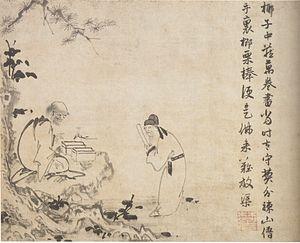
Li Bo, né en 773 et décédé en 831, est un poète chinois originaire de Luoyang.
Le terme « trésor national » est utilisé au Japon depuis 1897 pour désigner les biens les plus précieux du patrimoine culturel du Japon